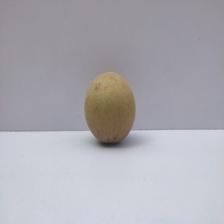
Size: Large